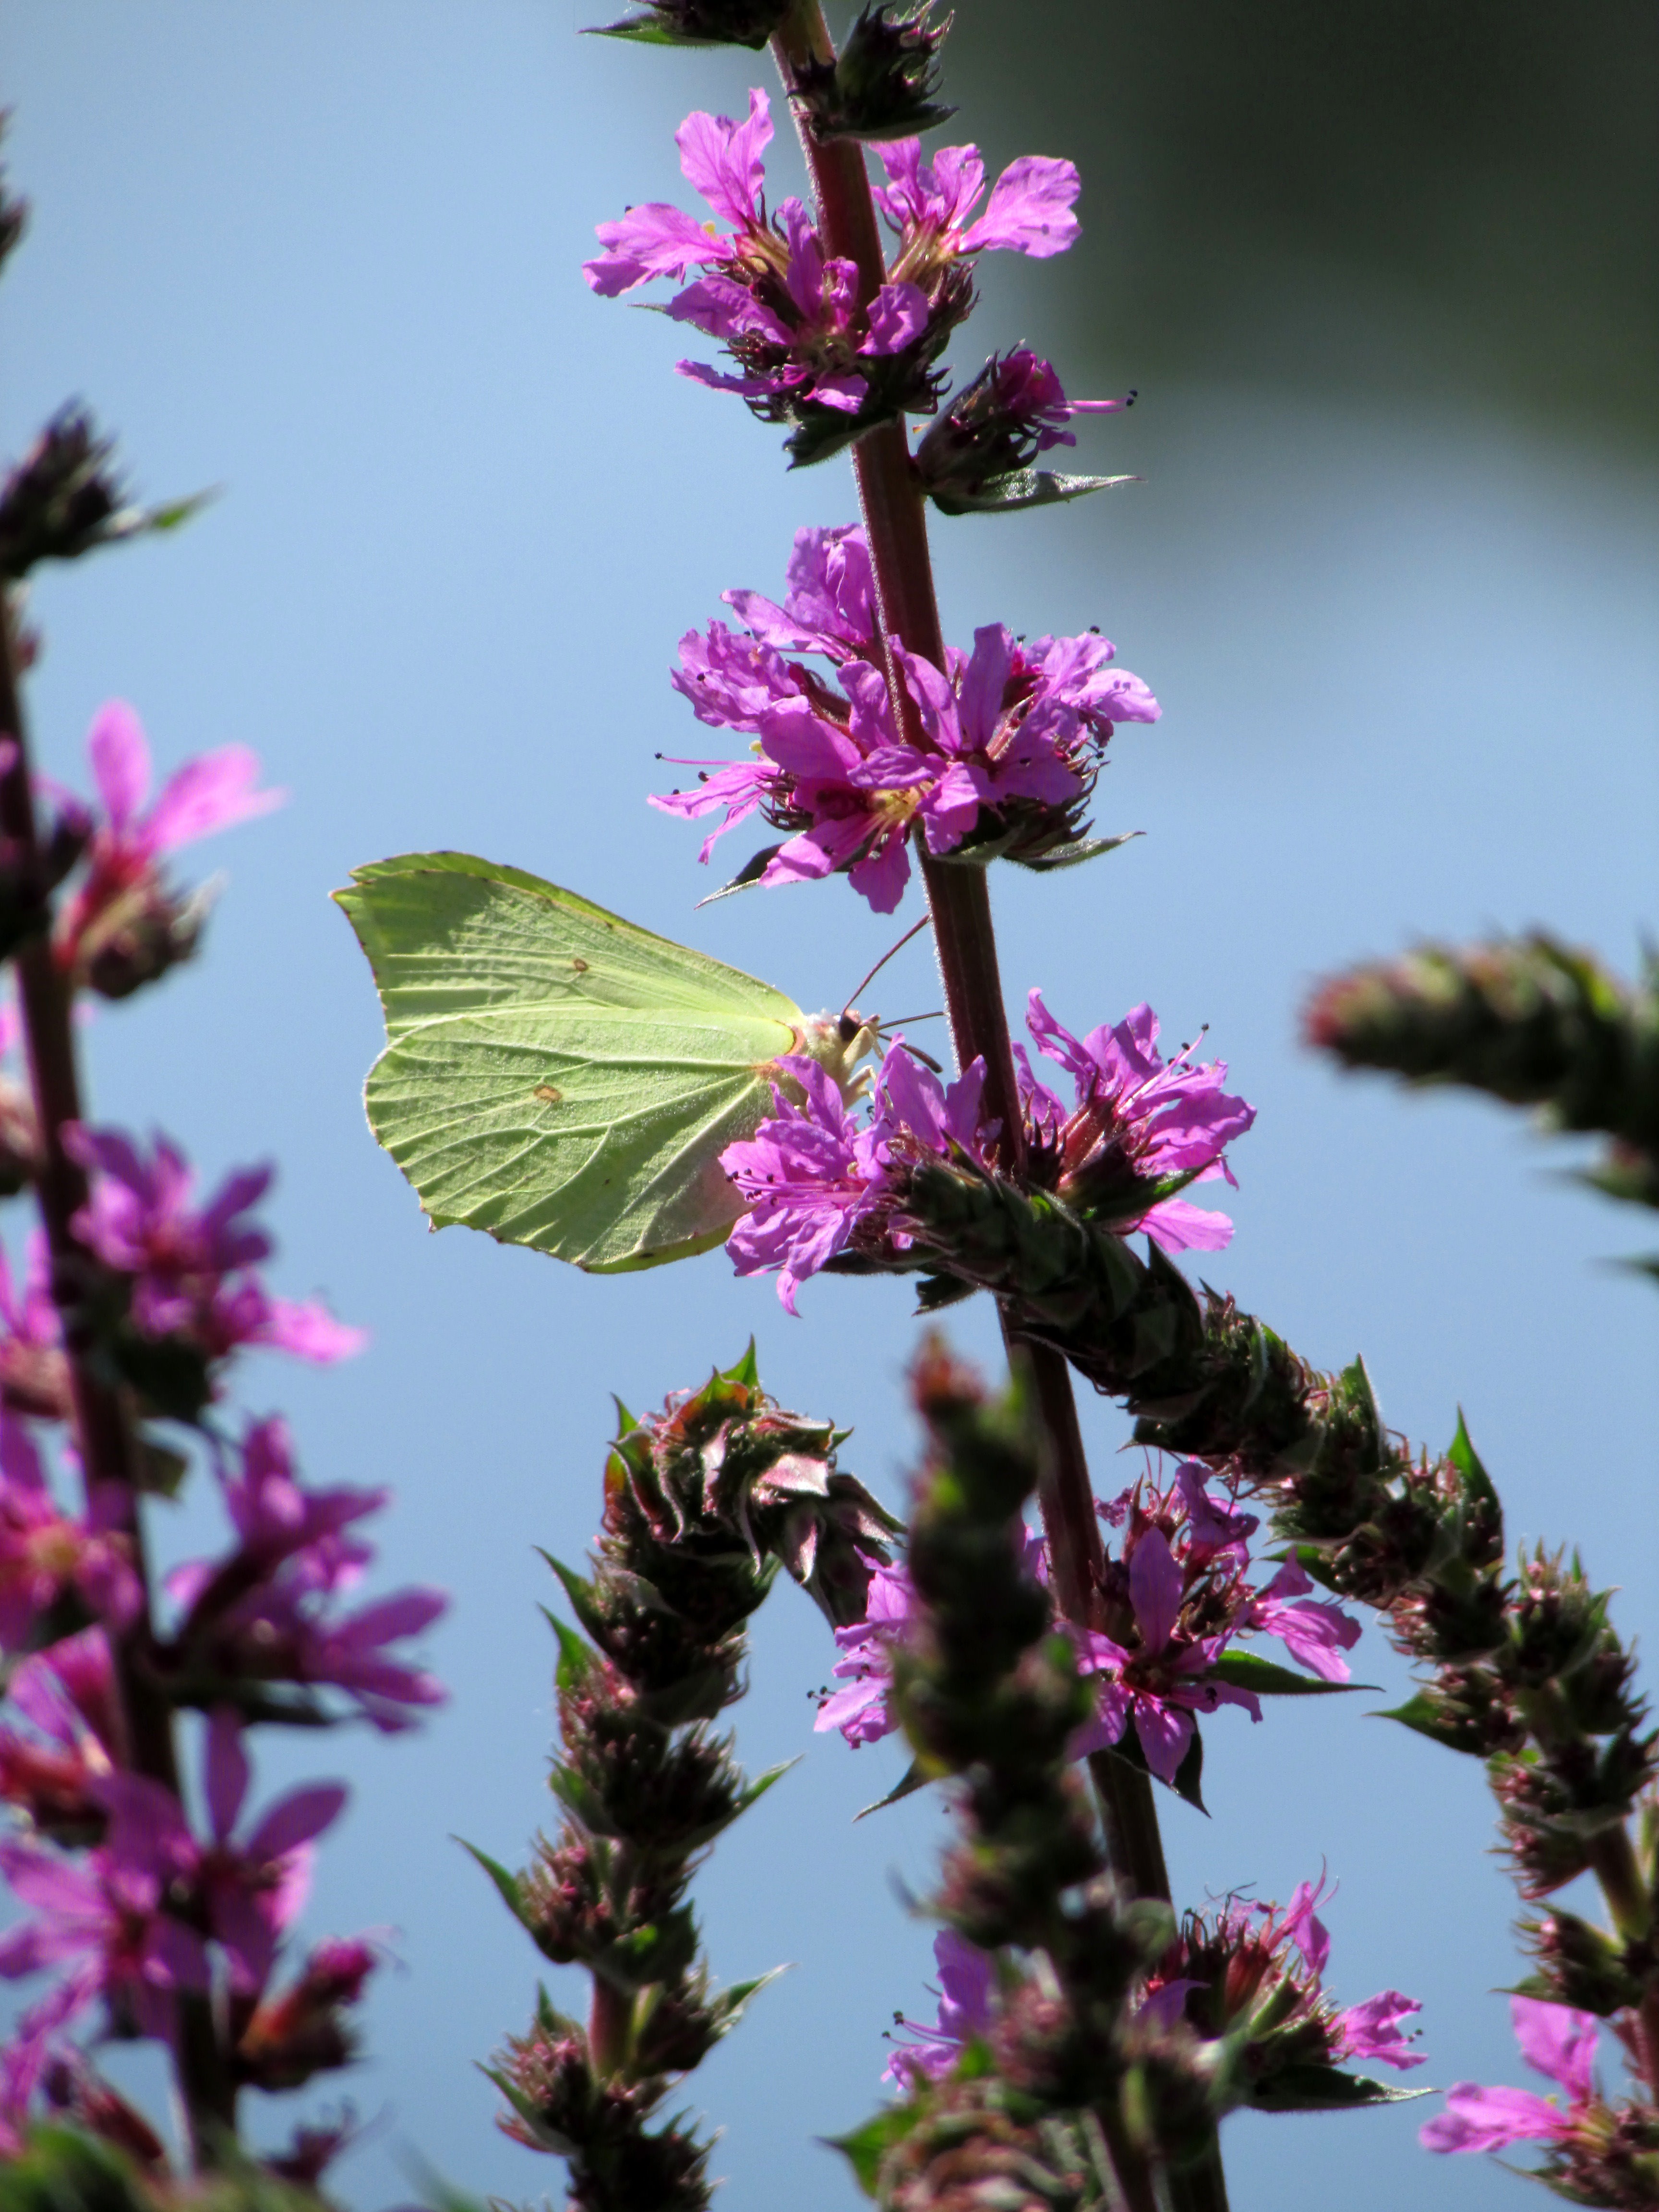
nature, blossom, plant, leaf, flower, herb, insect, botany, butterfly, flora, wildflower, animals, shrub, macro photography, flowering plant, gonepteryx rhamni, annual plant, land plant